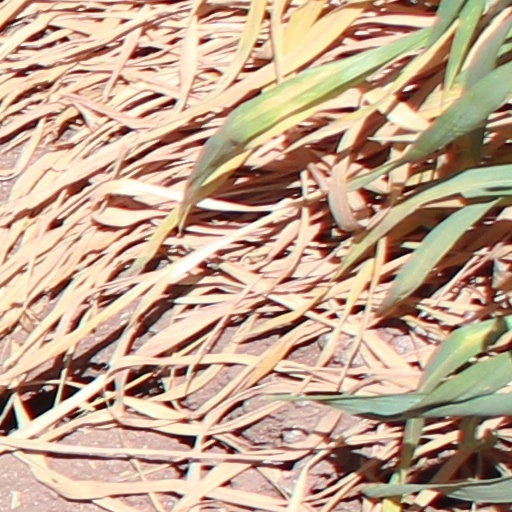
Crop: wheat